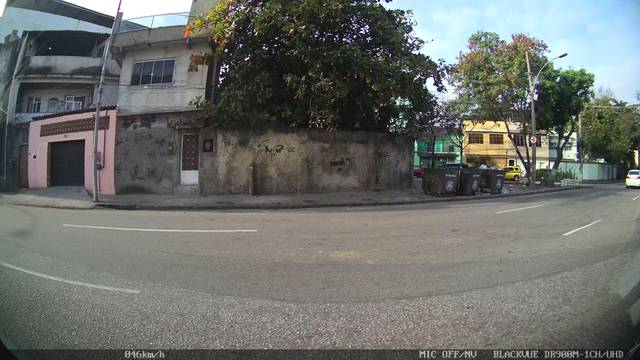
Region: Brazil
Coordinates: -22.888, -43.234